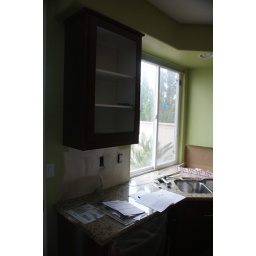
There's going to be glass put in this cabinet door.